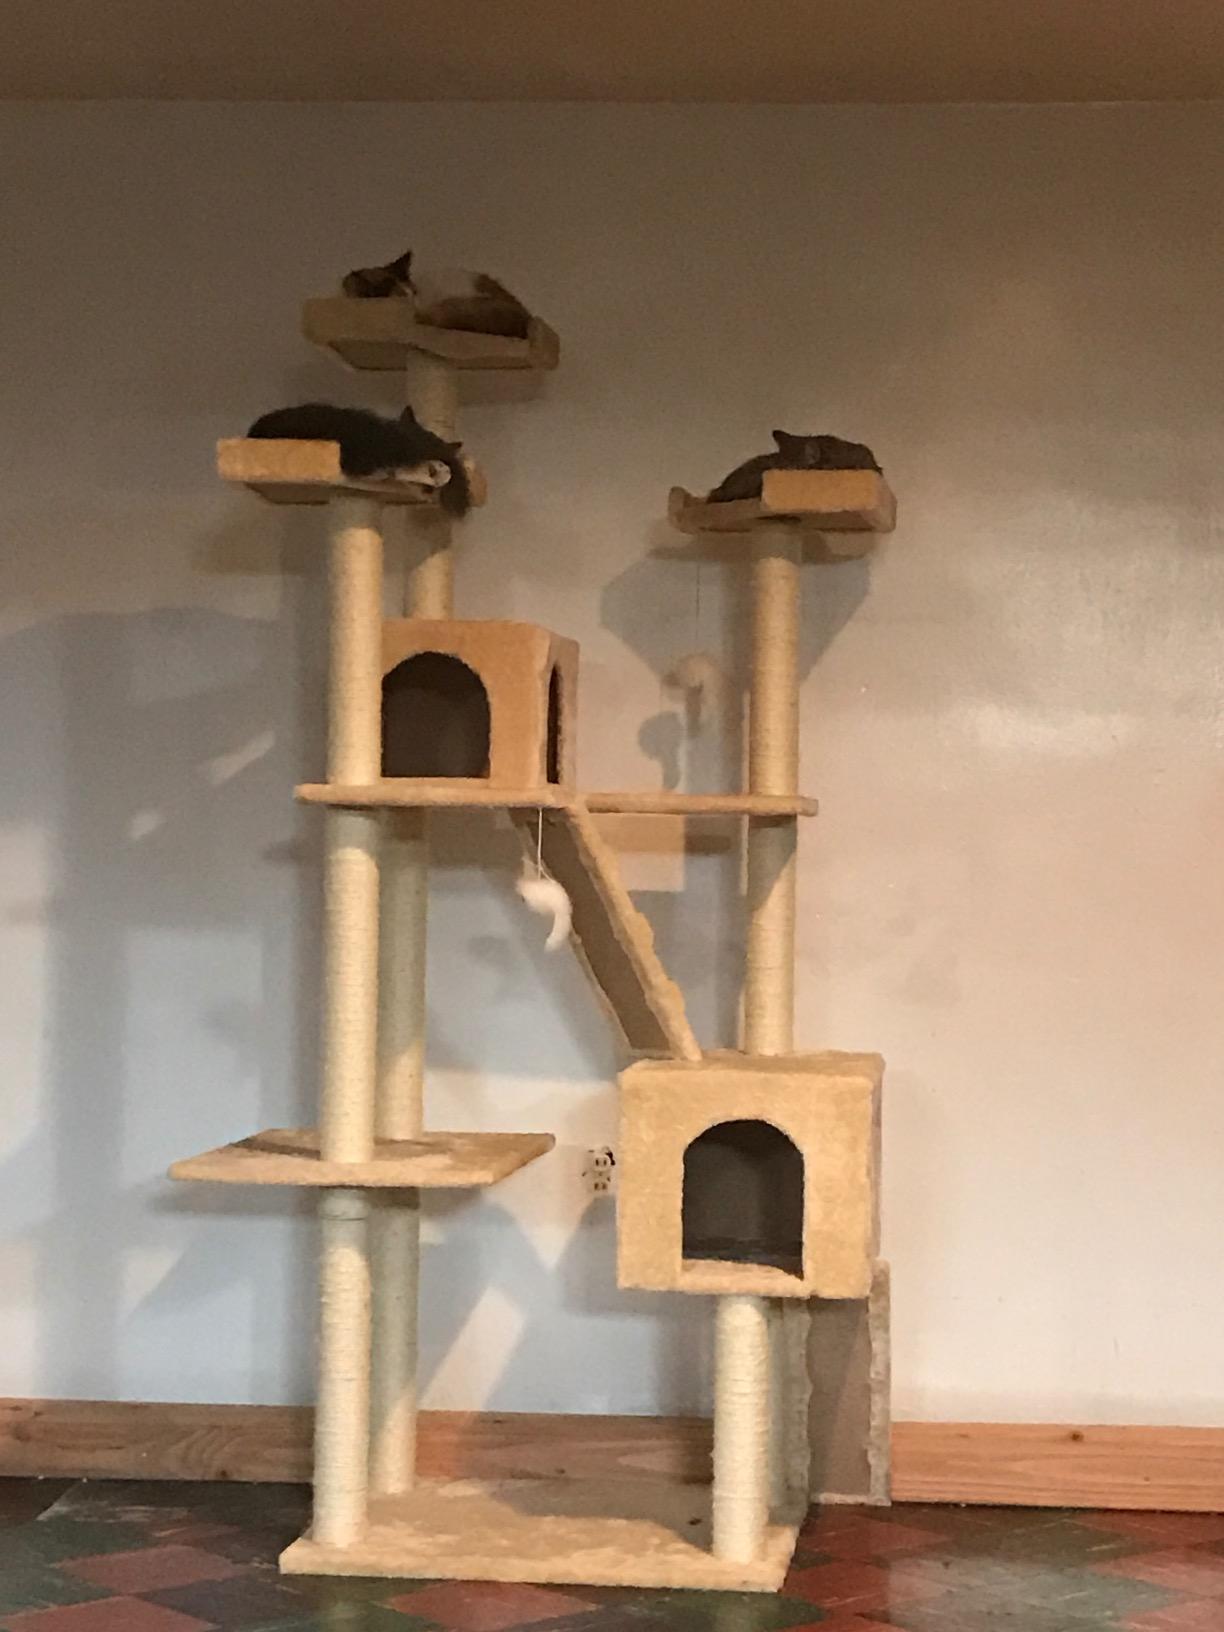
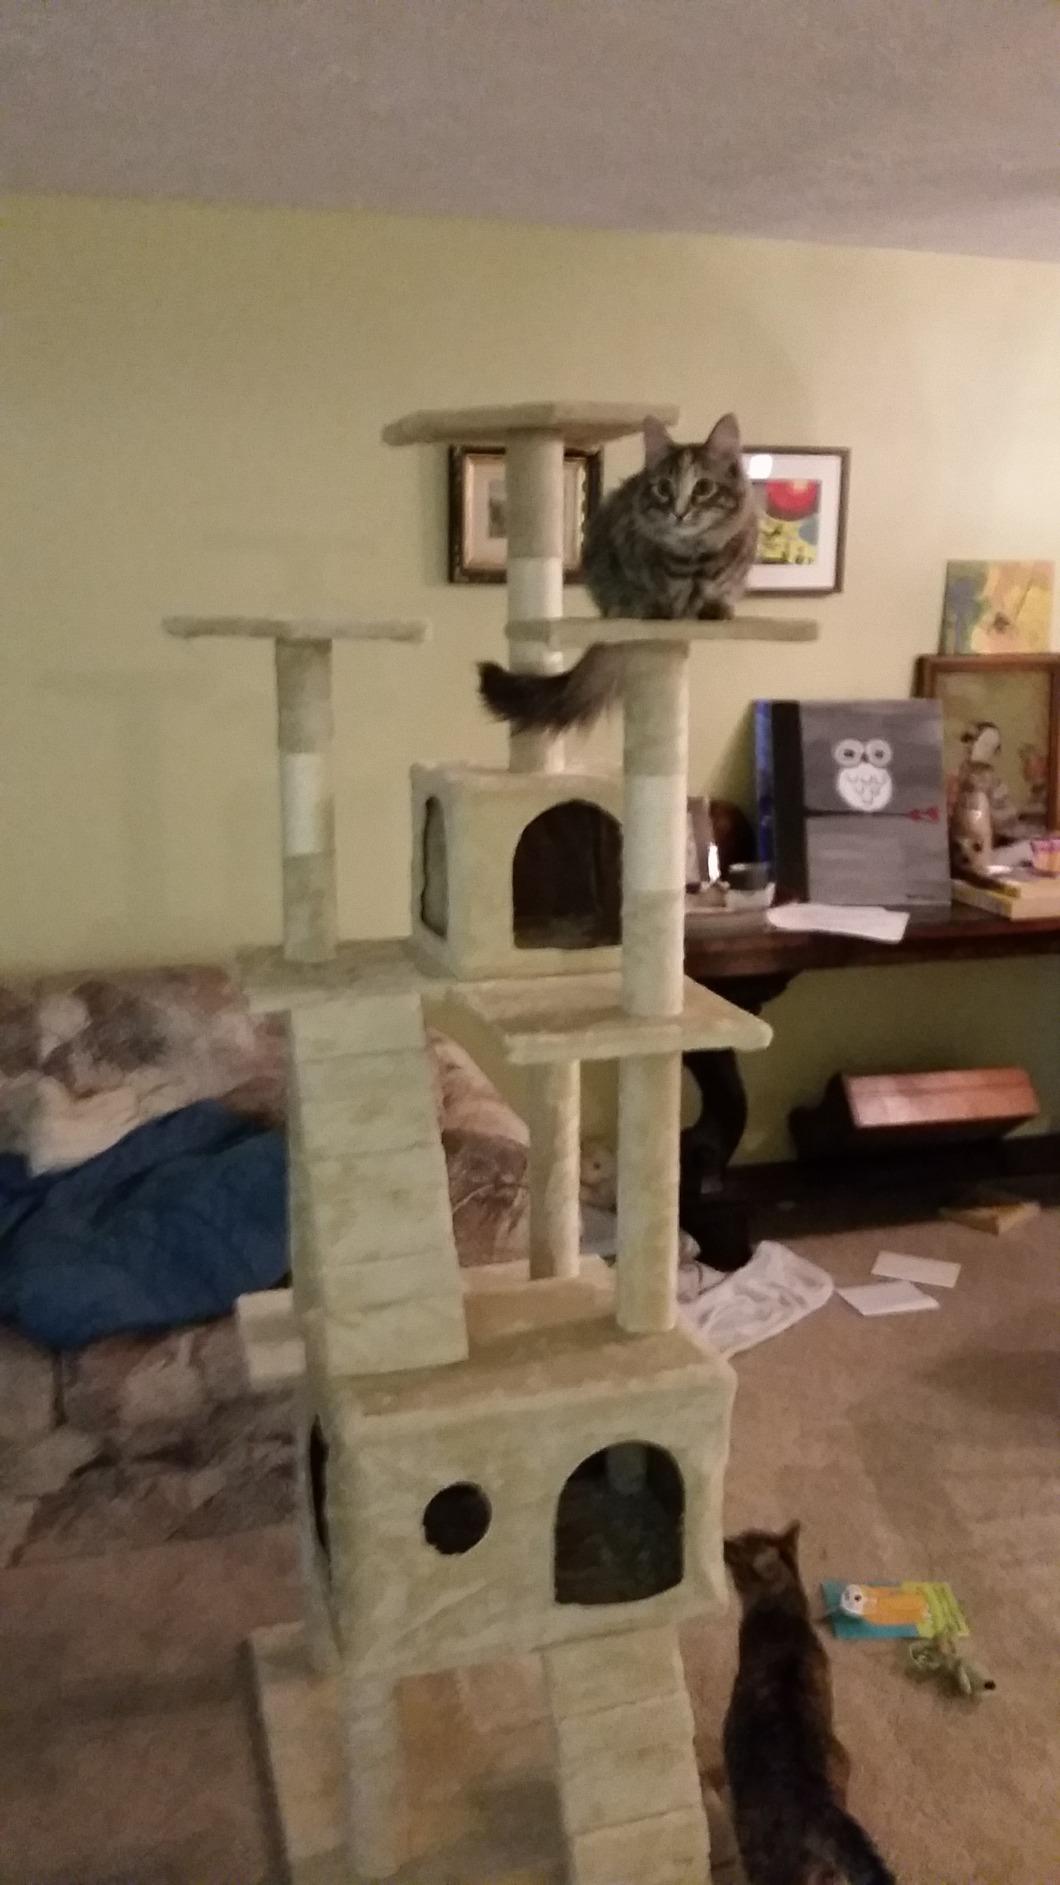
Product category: items_cat tree
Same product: yes